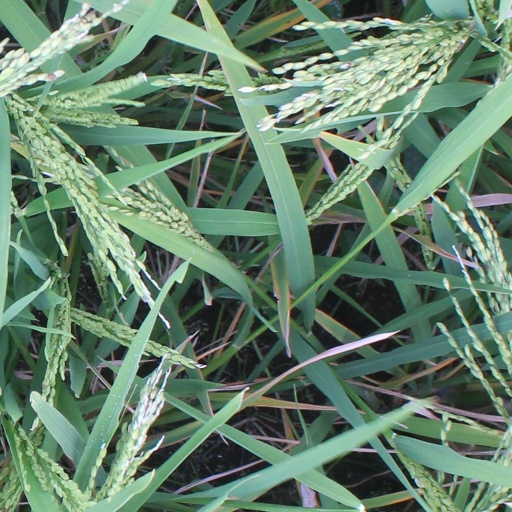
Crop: rice